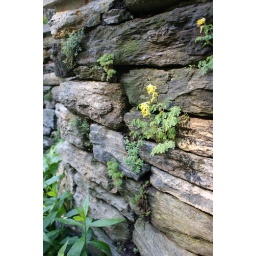
Yellow corydalis in a stone wall